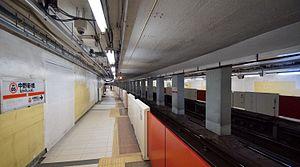
Nakano-Shimbashi est une station du métro de Tokyo sur la ligne Marunouchi dans l'arrondissement de Nakano à Tokyo. Elle est exploitée par le Tokyo Metro.